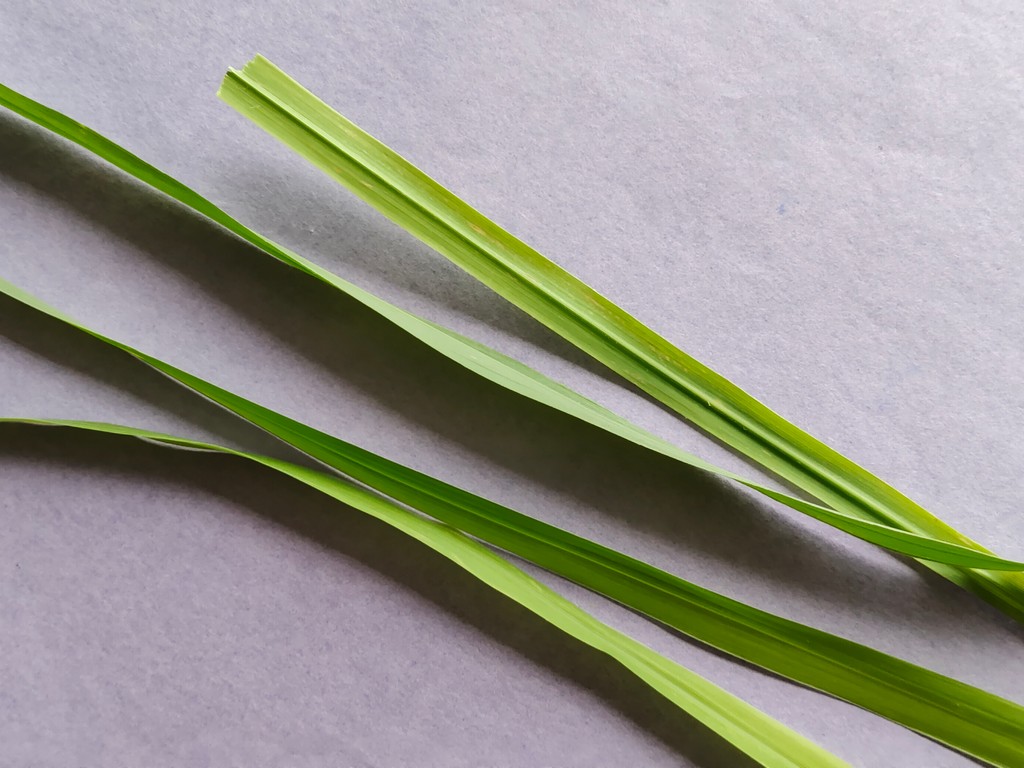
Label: Healthy